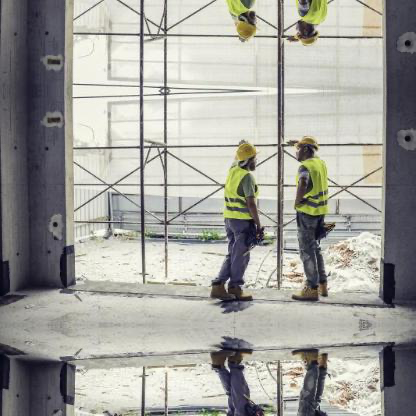
Objects in the image:
label: helmet
label: helmet
label: person
label: person
label: helmet
label: helmet
label: person
label: person
label: person
label: person